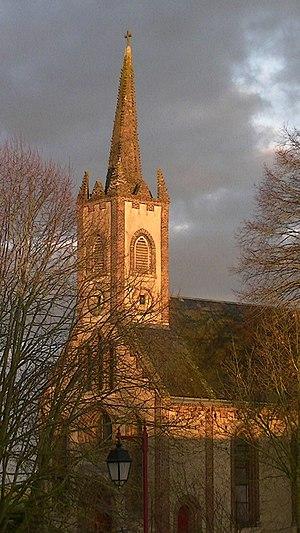
Temple protestant de Gaubert, hameau de Guillonville (1884).
Guillonville est une commune française située dans le département d'Eure-et-Loir en région Centre-Val de Loire. Elle fait partie d'une zone écologique protégée du réseau Natura 2000. C'est une zone importante pour la conservation des oiseaux de la vallée de la Conie et Beauce centrale.